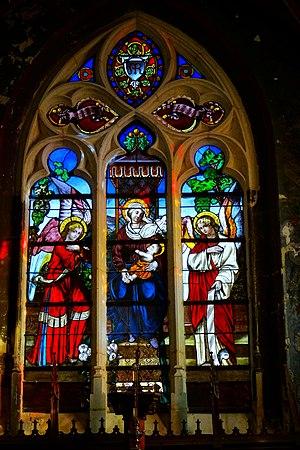
Chapelle latérale sud, 2e travée (chapelle de la Vierge), verrière n° 6 (côté est) - l'Assomption de la Vierge, par Joseph-Dieu Ména, Ménilmontant, 1868.
L’église Saint-Maclou est une église catholique paroissiale située à Conflans-Sainte-Honorine, en France. Ses parties les plus anciennes remontent au deuxième et troisième quart du XIIᵉ siècle. Une autre thèse avance une origine de la fin du Xème siècle, ce que corroborerait son vocable "Saint-Maclou" donné par l'évêque de Paris, suzerain du lieu. Ce sont la nef basilicale, la base du clocher central et certains éléments de la première travée du chœur. Ces parties sont de style roman tardif, comme le montrent les chapiteaux sculptés autour de la base du clocher notamment, ainsi que la voûte d'ogives archaïque de cette même travée. Cependant, les piles cantonnées de multiples colonnettes, la modénature évoluée, le recours aux voûtes d'ogives pour les parties orientales, et l'emploi systématique de l'arc brisé, annoncent déjà l'architecture gothique.